Destruction of country houses in 20th-century Britain

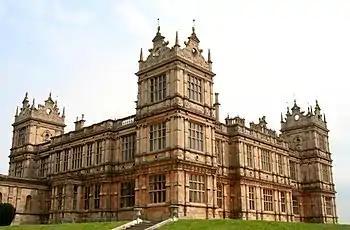
During the 20th century, the dispersal of a country house's contents became a frequent event. The sale of Mentmore Towers' contents highlighted the issue.

Two years before the beginning of World War I, on 4 May 1912, the British magazine "Country Life" carried a seemingly unremarkable advertisement: the roofing balustrade and urns from the roof of Trentham Hall could be purchased for £200. One of Britain's great ducal country houses, Trentham Hall was demolished with little public comment or interest. It was its owner's property, to do with as he wished. There was no reason for public interest or concern; the same magazine had frequently published in-depth articles on new country houses being built, designed by fashionable architects such as Lutyens. As far as general opinion was concerned, England's great houses came and they went; as long as their numbers remained, continuing to provide local employment, the public were not largely concerned. The "Country Life" advertisement, however, was to prove a hint of things to come.